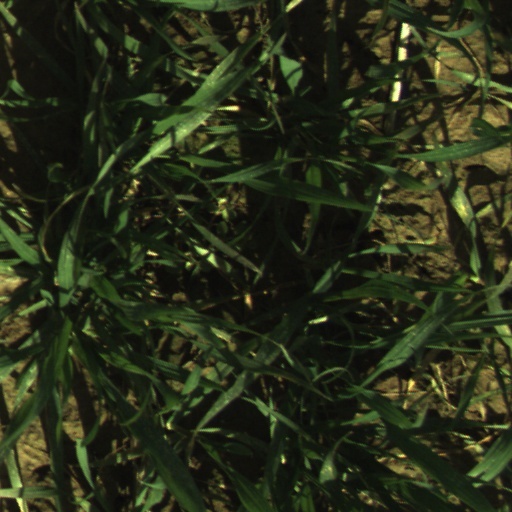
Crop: wheat